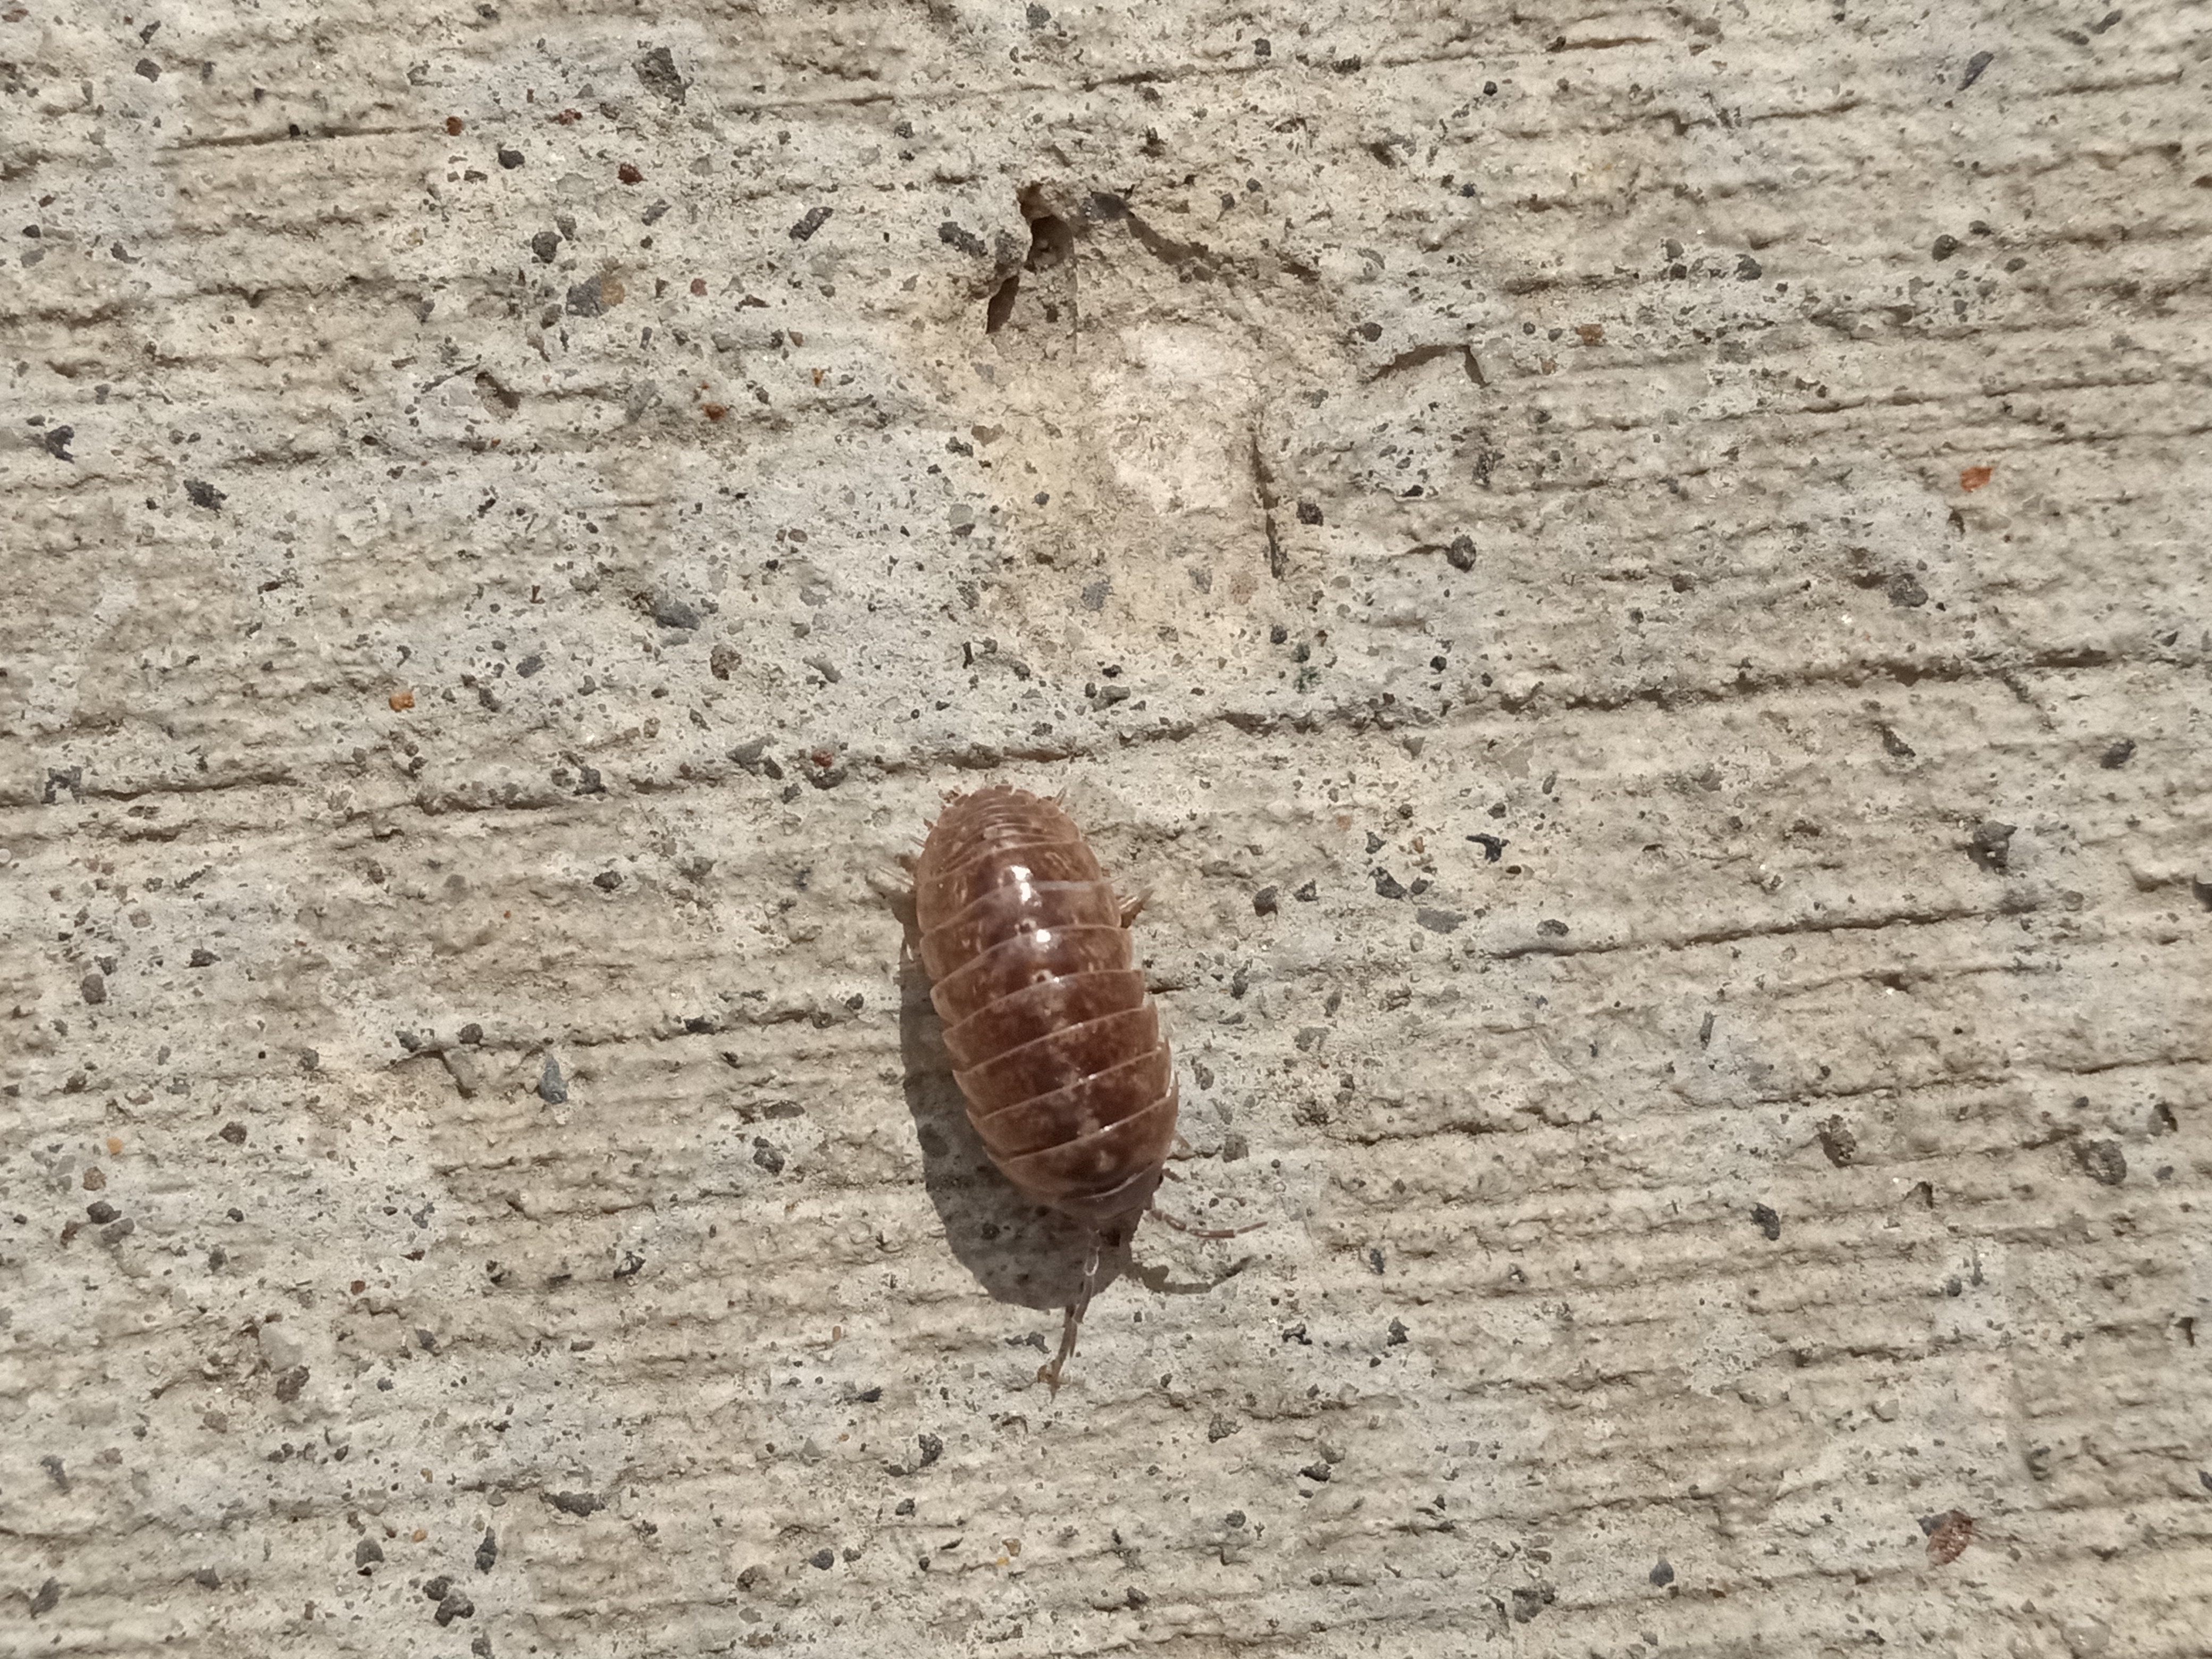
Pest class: non_pest_herbivores